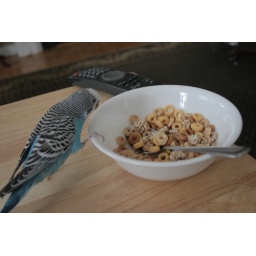
i got up to get some milk...and by the time i got back...he's sitting on the table like that!